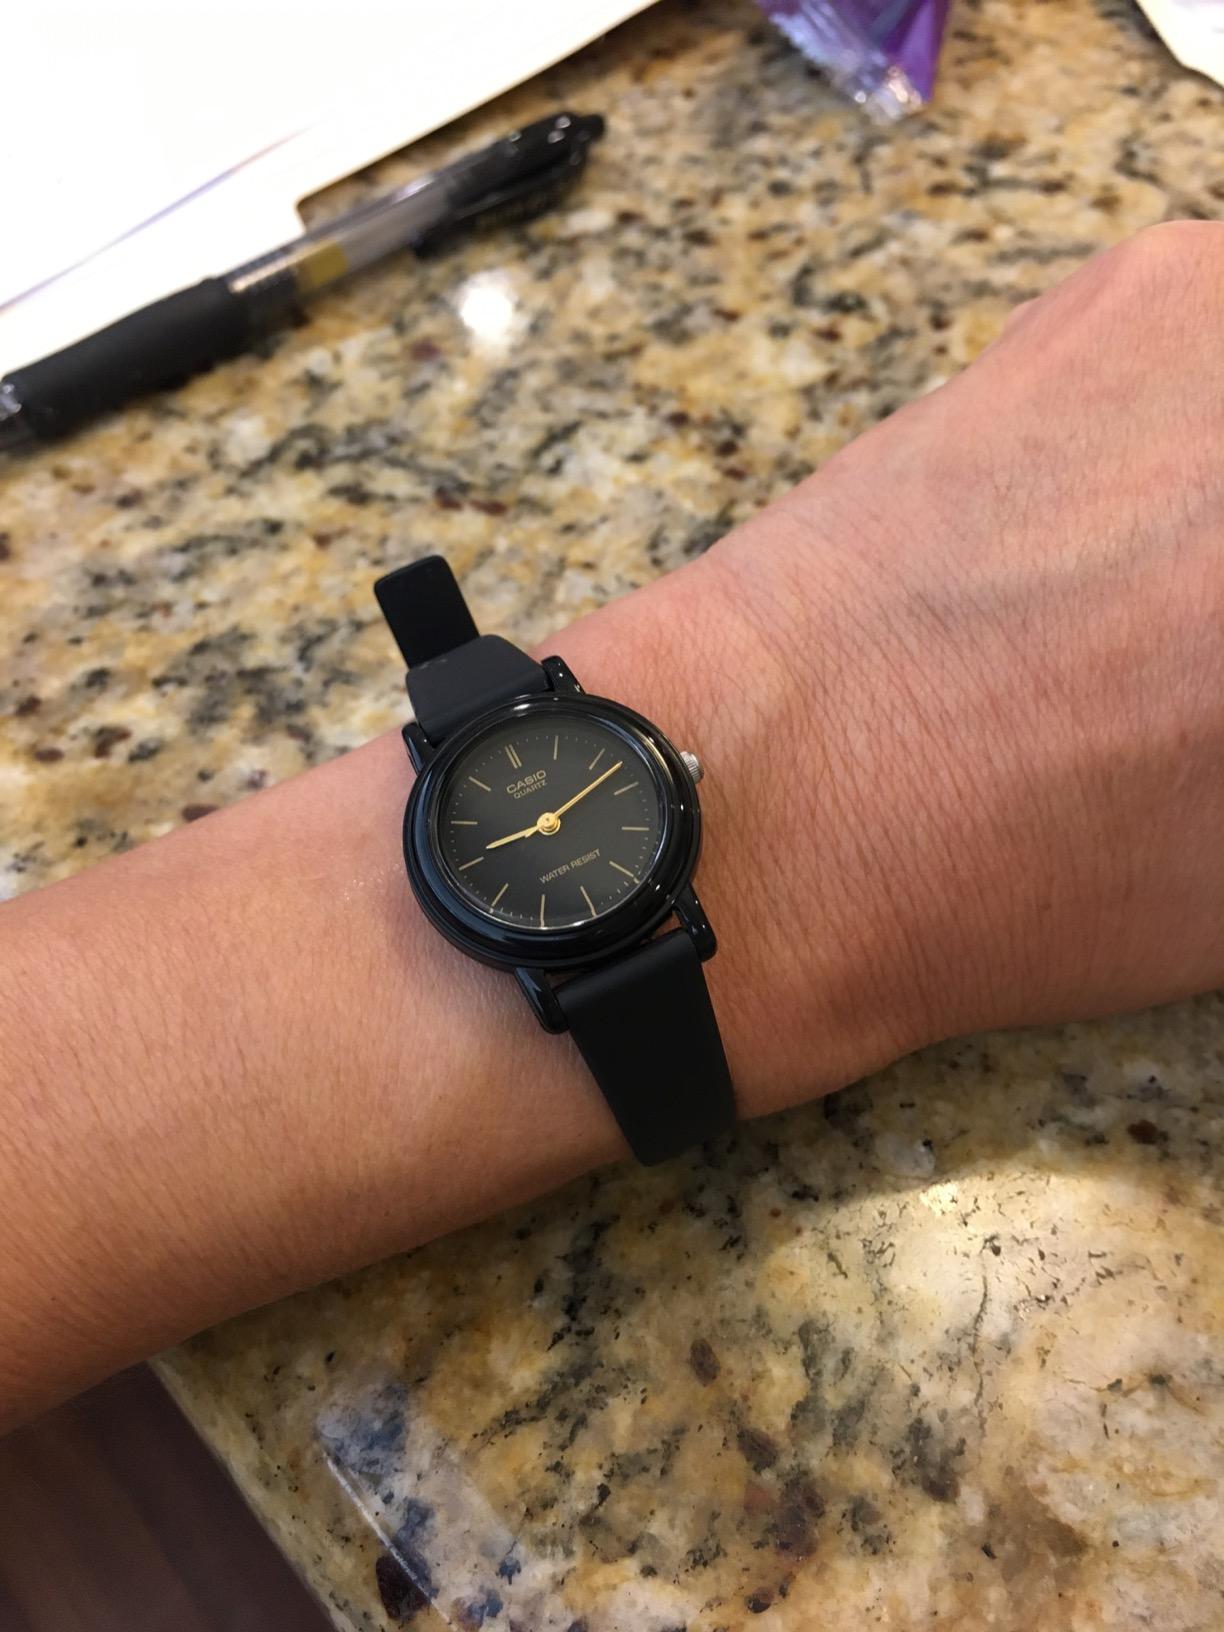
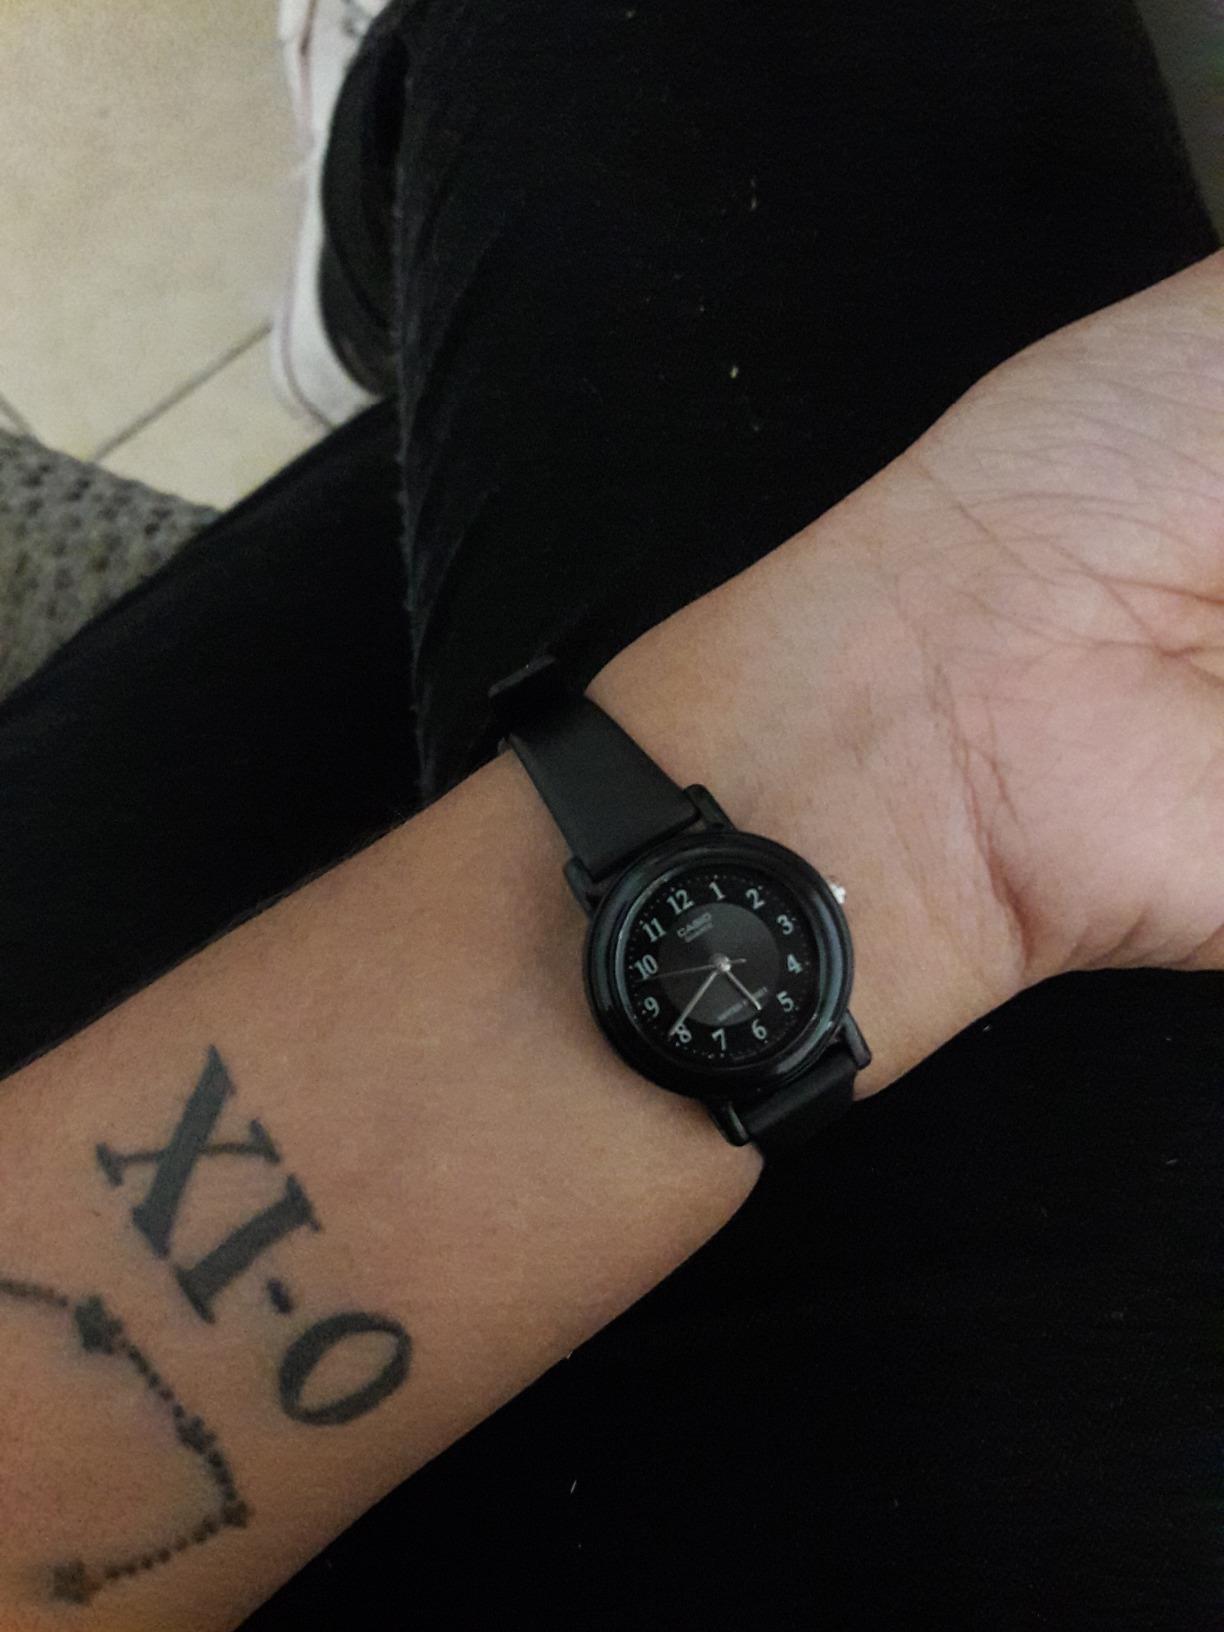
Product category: accessories_watch
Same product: no